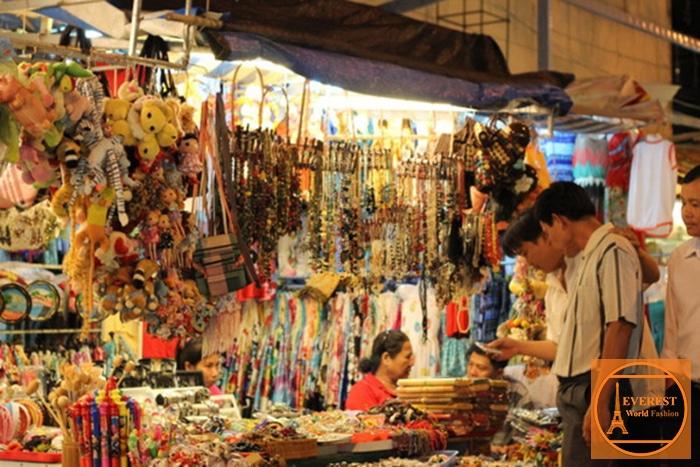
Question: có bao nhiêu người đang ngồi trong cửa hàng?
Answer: có hai người đang ngồi trong cửa hàng